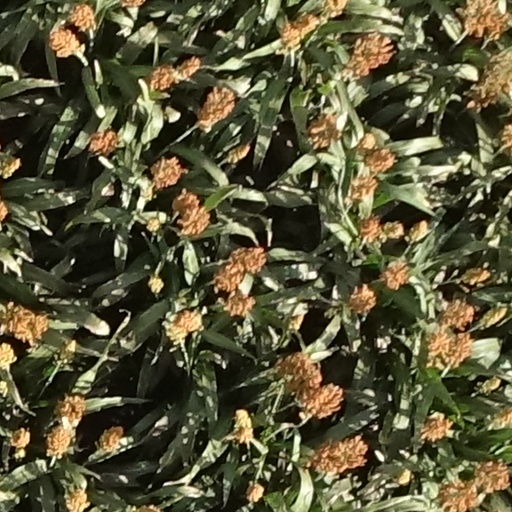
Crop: sorghum